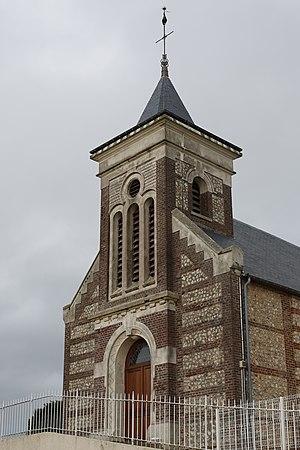
Église Saint-Martin de Turretot.
Turretot est une commune française située dans le département de la Seine-Maritime en région Normandie.